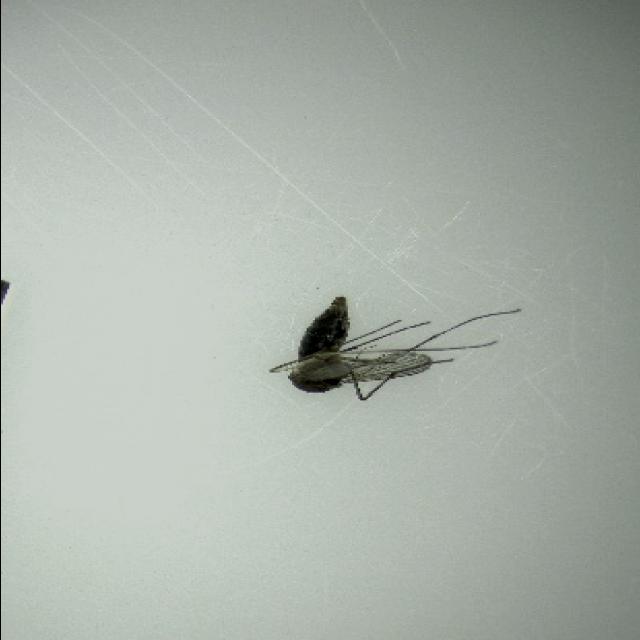
Species: culex_tritaeniorhynchus